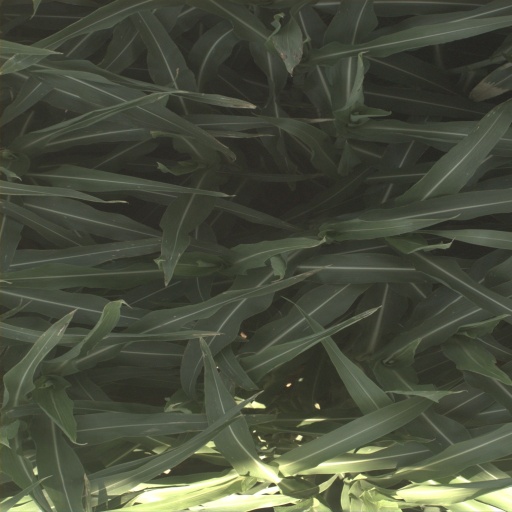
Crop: sorghum